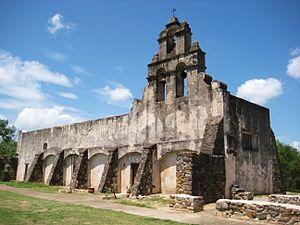
Le San Antonio Missions National Historical Park protège entre autres quatre des cinq missions espagnoles à San Antonio, au Texas. Ces missions ont été créés par des religieux catholiques pour répandre le christianisme parmi les indigènes locaux entre le XVIIᵉ et XIXᵉ siècles.